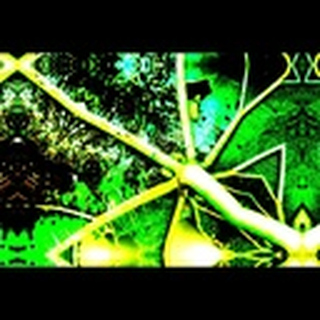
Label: cotton_aphids